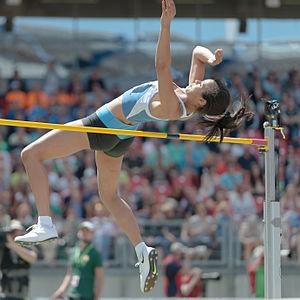
Marie-Laurence Jungfleisch est une athlète franco-allemande qui représente l’Allemagne, spécialiste du saut en hauteur.